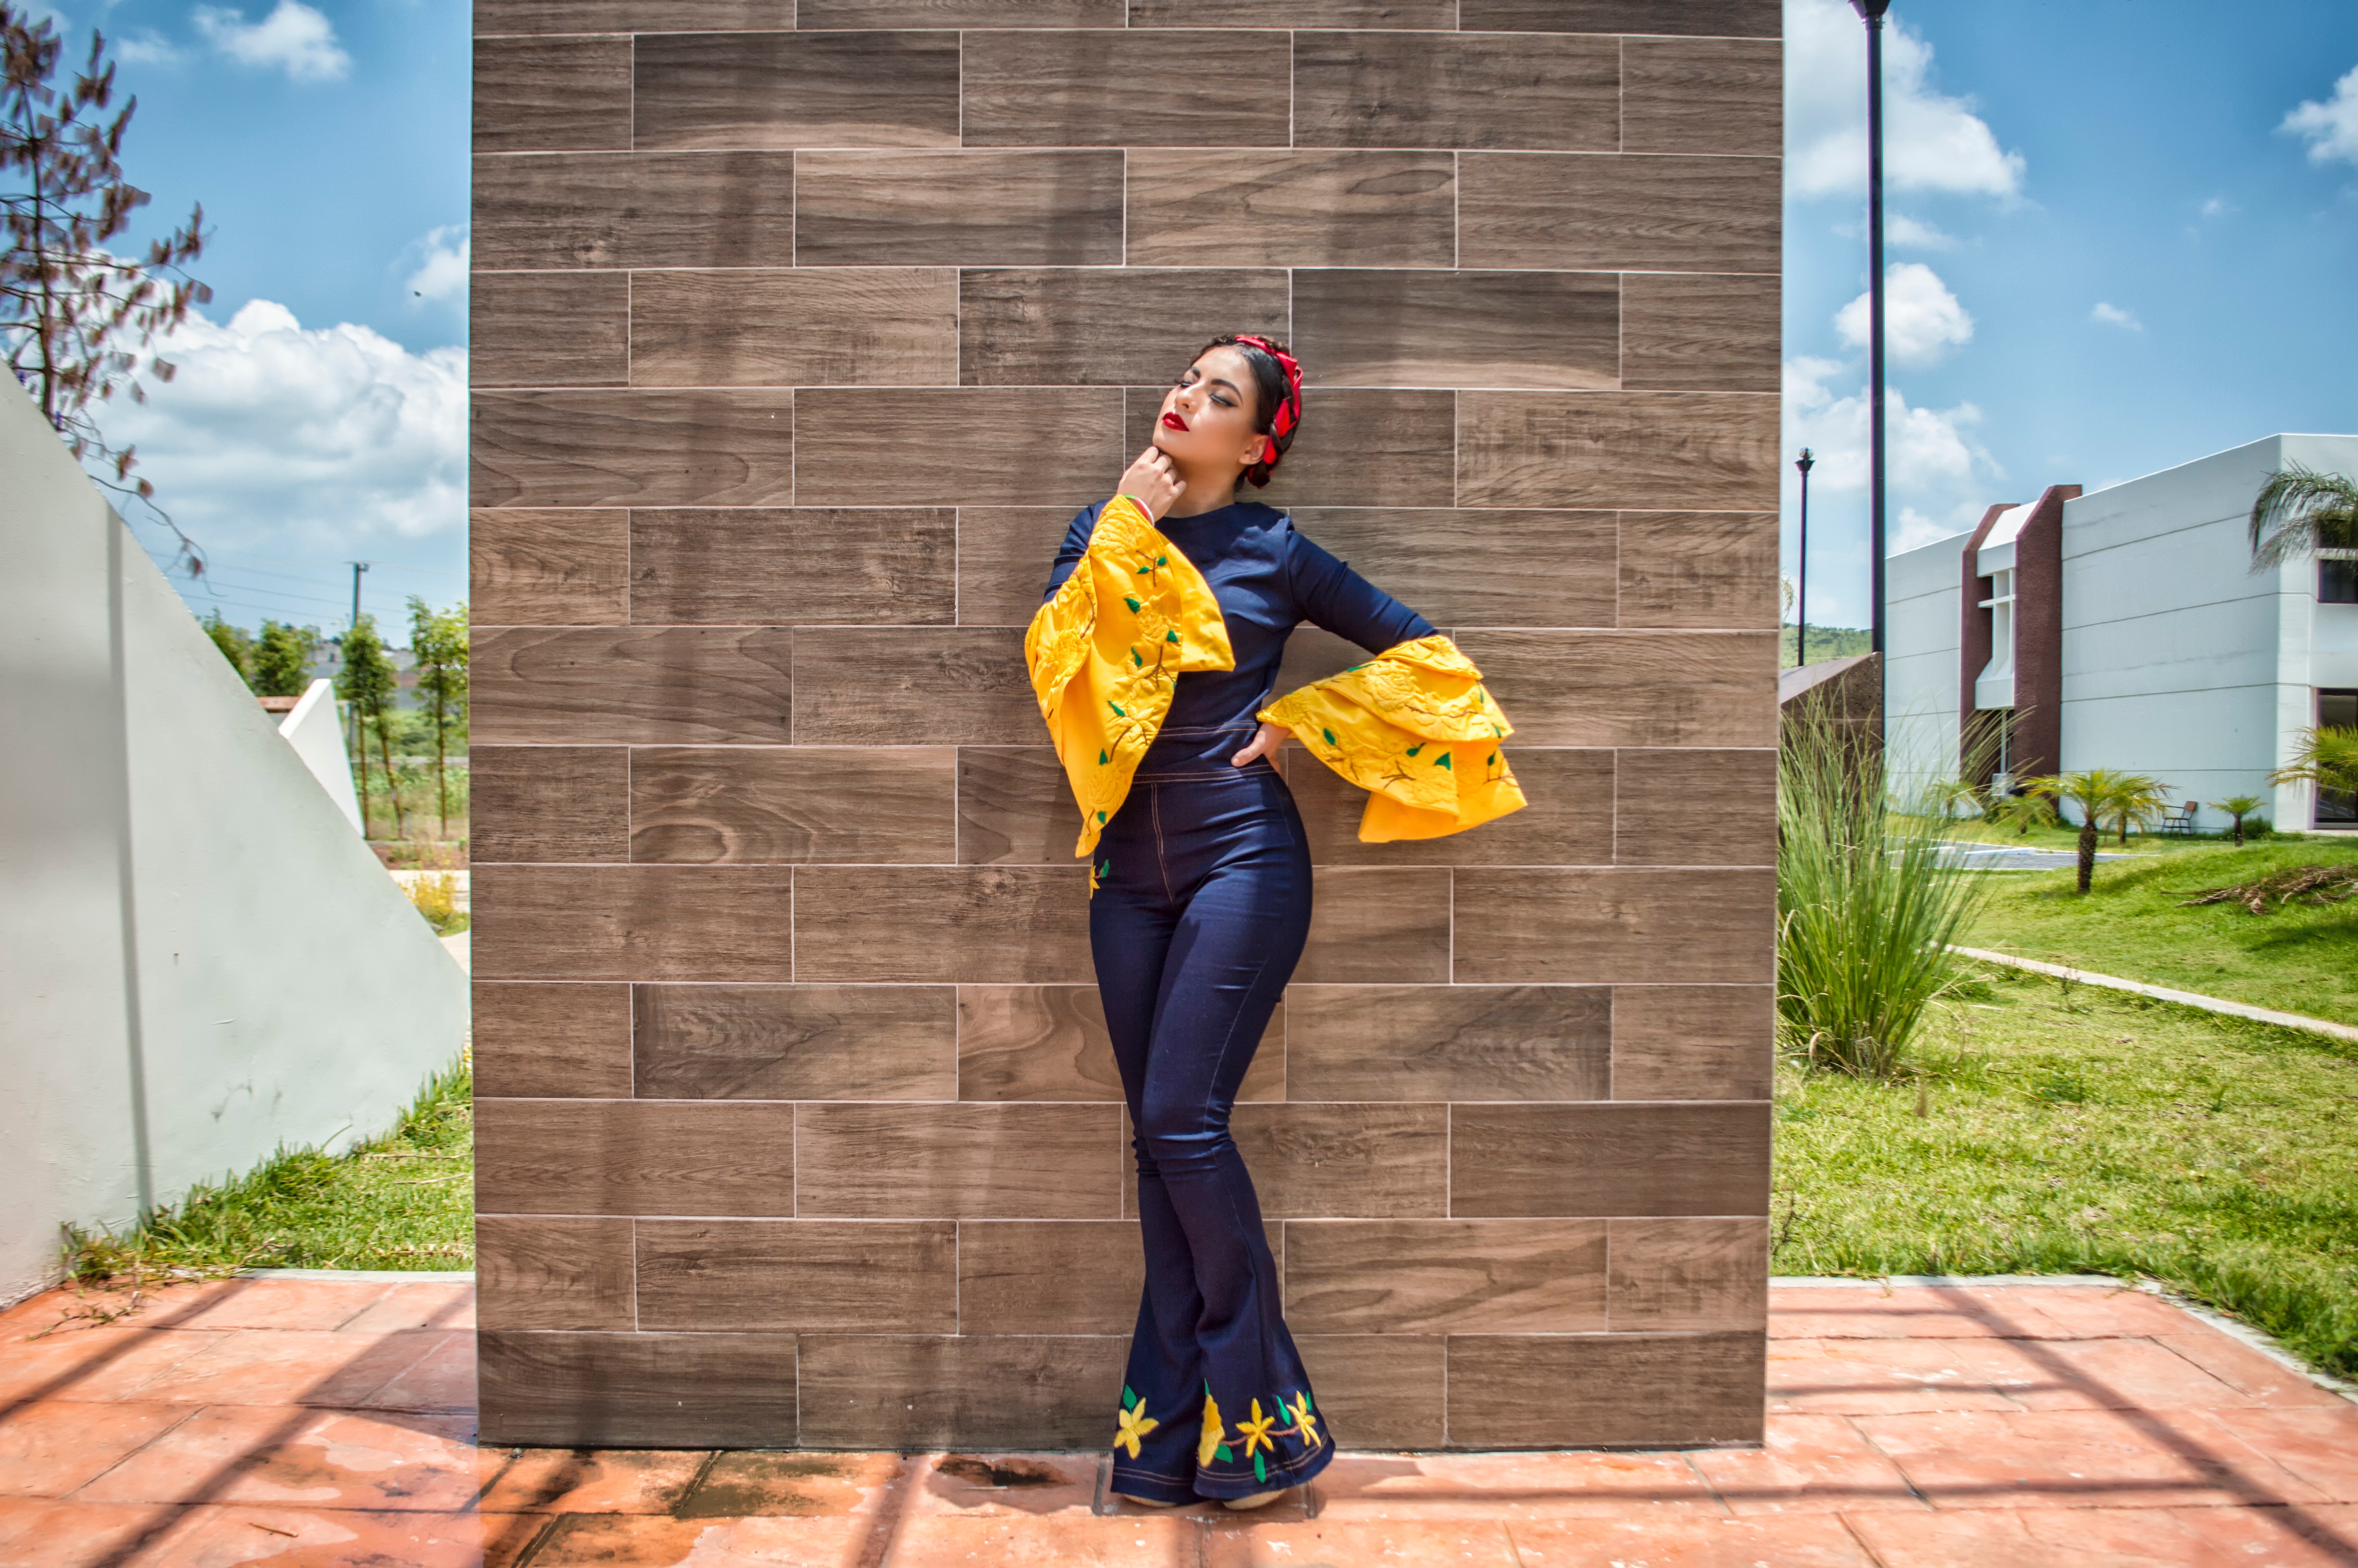
yellow, photograph, fashion, beauty, street fashion, outerwear, footwear, tree, photography, dress, architecture, costume, plant, style, shoe, jeans, brick, trousers, fashion design